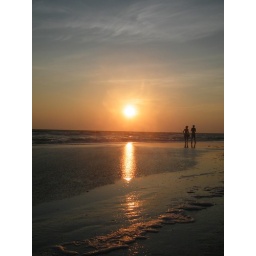
the beach is covered by a very shallow layer of water which is reflecting the setting sun